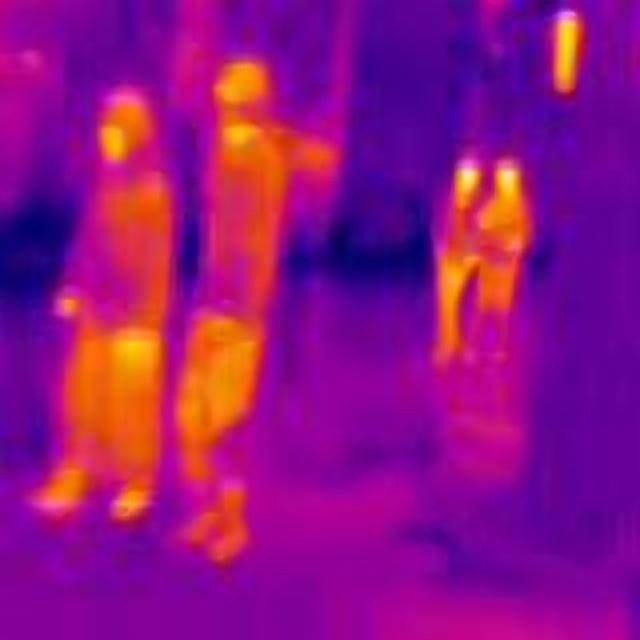
Detected objects:
label: person
label: person
label: person
label: person